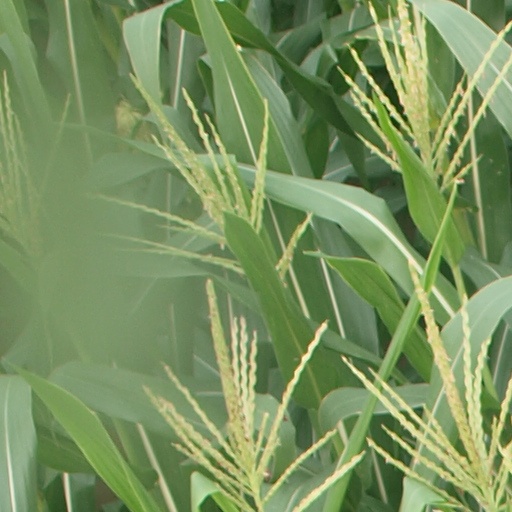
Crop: maize; corn